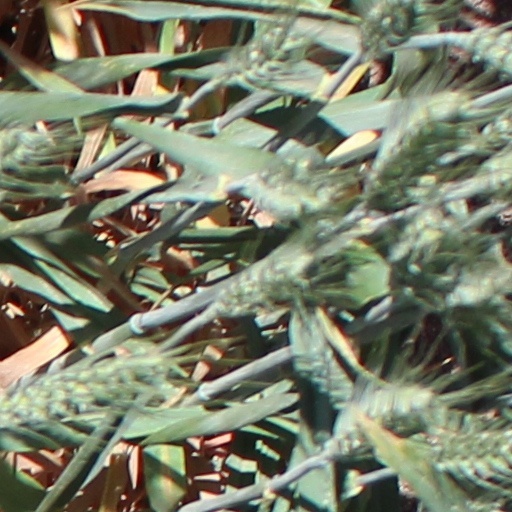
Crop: wheat